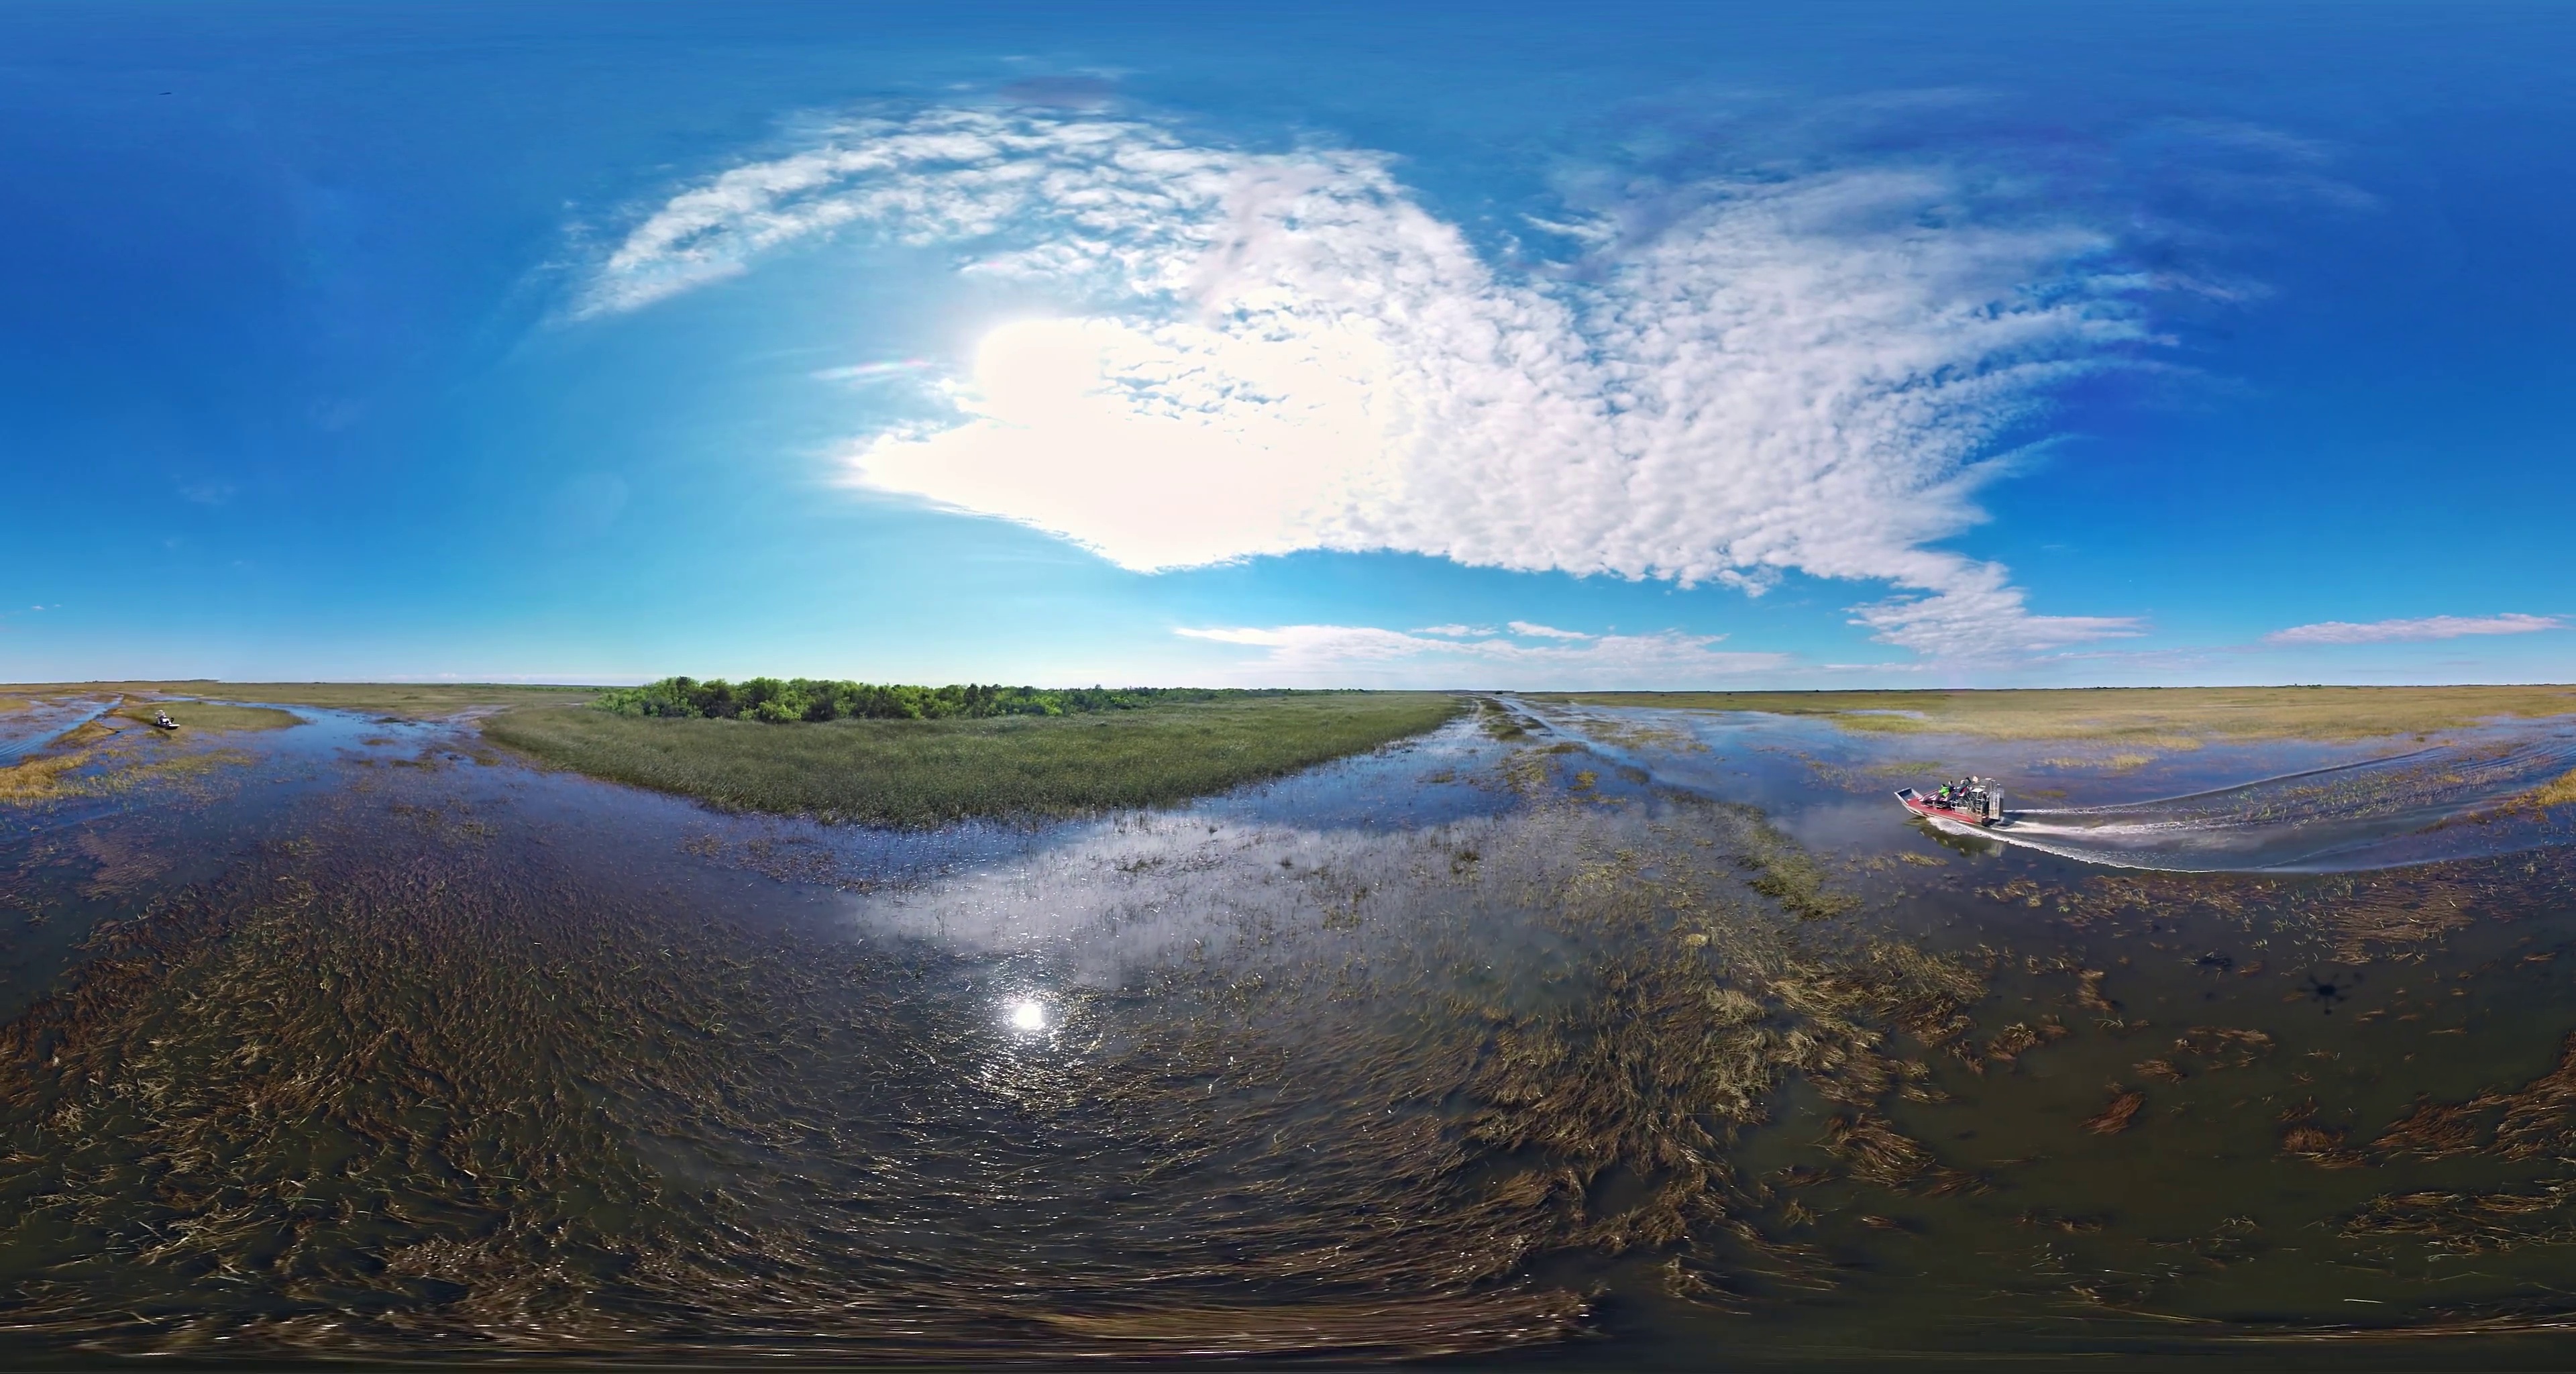
Referred object: A small boat on the lake surface

Referred object: the red airboat

Referred object: turn right, the airboat next to the water channel